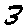
Label: 3